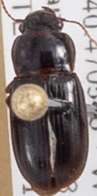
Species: Harpalus desertus
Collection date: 2018-05-03
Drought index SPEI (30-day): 1.23
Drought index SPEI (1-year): -0.482
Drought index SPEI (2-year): -0.3